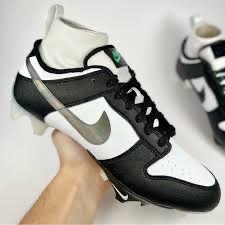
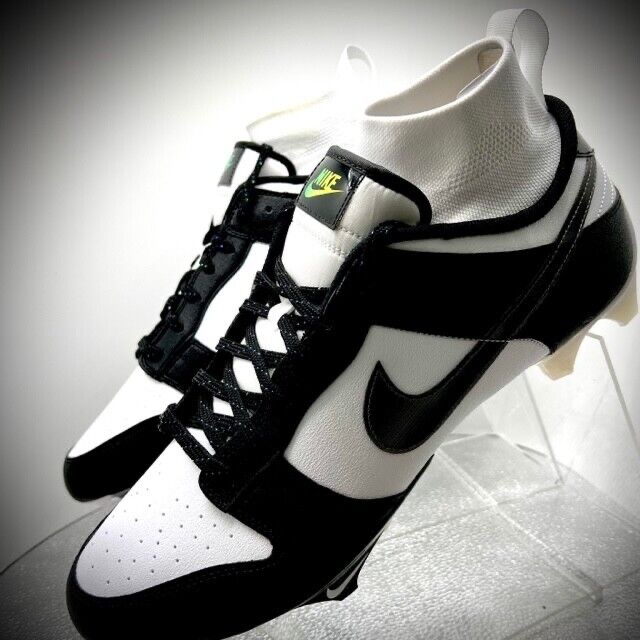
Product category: misc
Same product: yes